Joshua Ortega

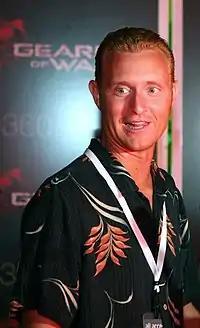
Joshua Ortega at the 2008 Electronic Entertainment Expo

The hardcover edition of "Frequencies" was released in March 2003, and was promoted with a national book tour that took Ortega to over forty cities during the year. The tour itself became news, since a book tour of this magnitude was unheard of for a first-time author, and Ortega made multiple appearances on major media outlets such as NPR, Fox TV, and Coast to Coast AM.